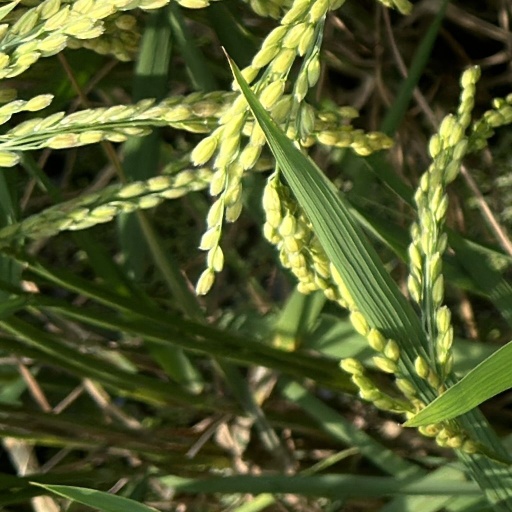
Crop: rice